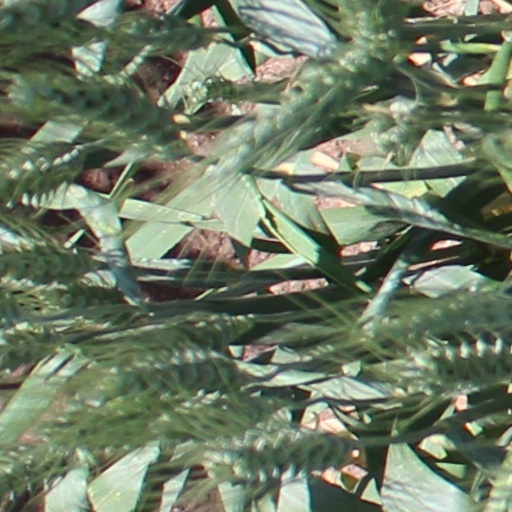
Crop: wheat